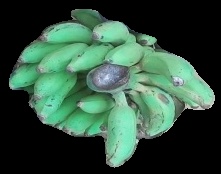
Variety: elakki-bale
Grade: grade3